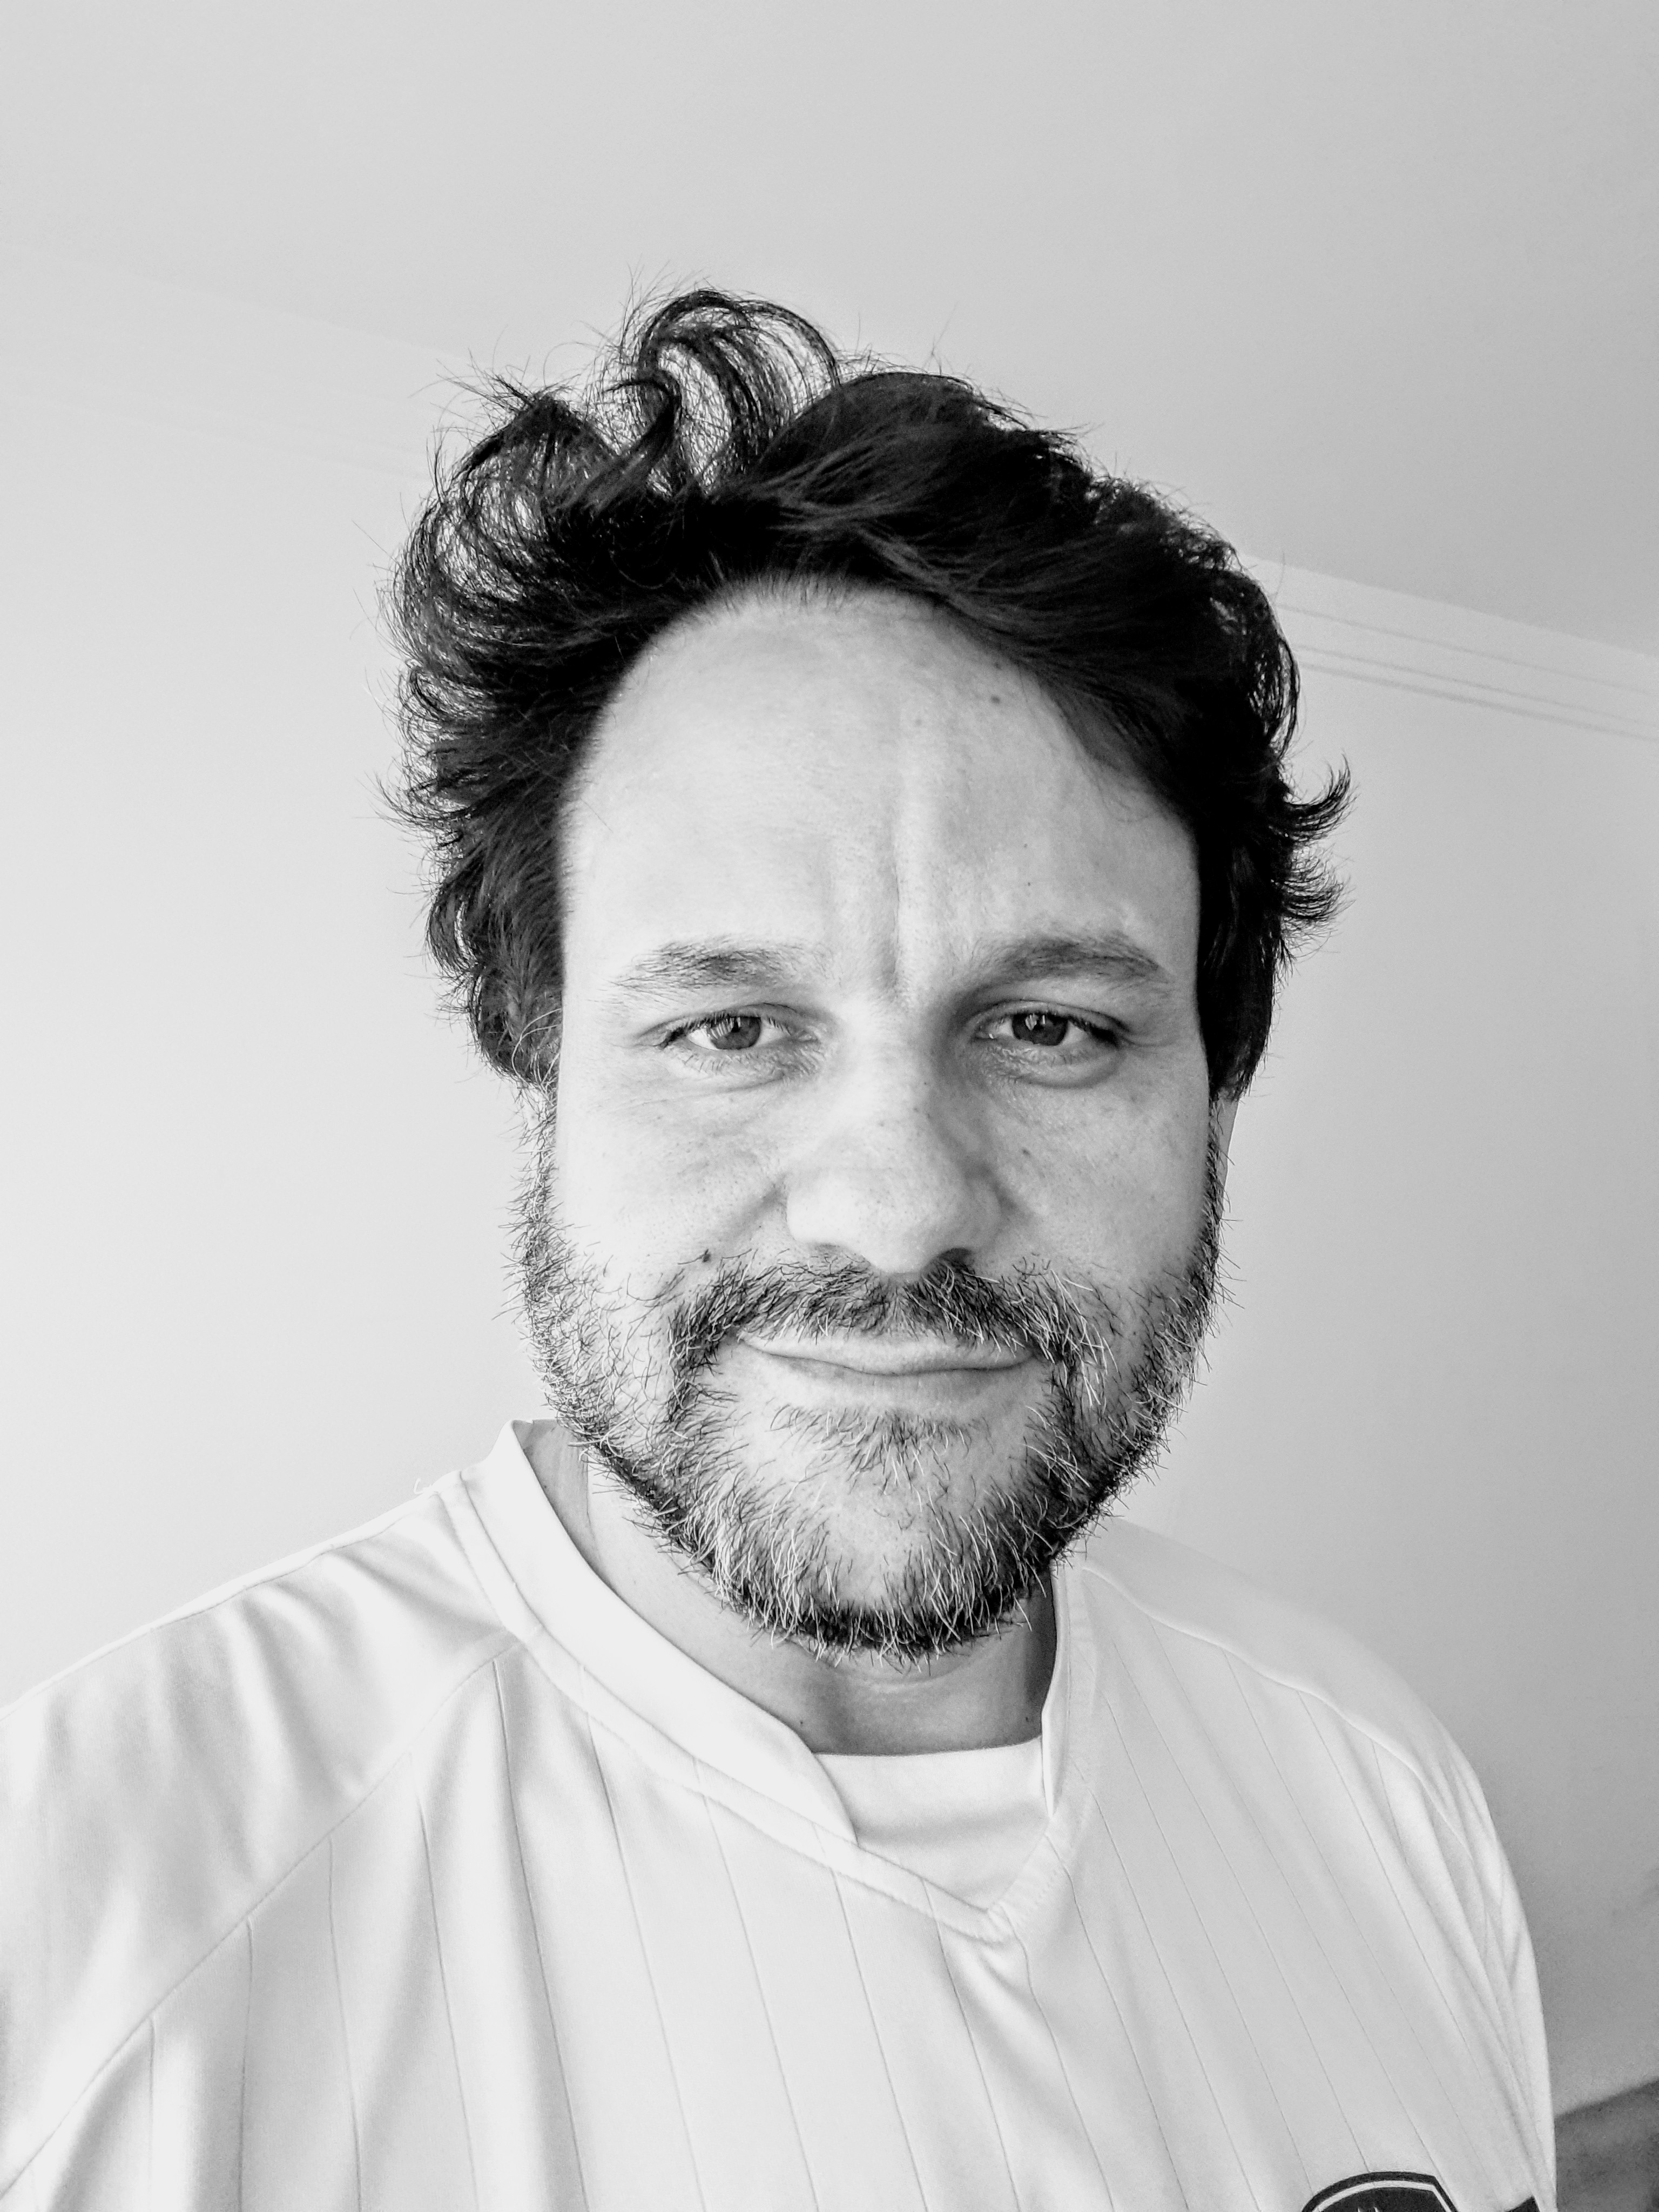
men, shave, hair, beautiful man, 40 years, face, white, facial hair, beard, moustache, head, forehead, chin, black and white, hairstyle, portrait, human, eye, photography, monochrome, smile, neck, mouth, portrait photography, monochrome photography, self portrait, jaw, stock photography, style